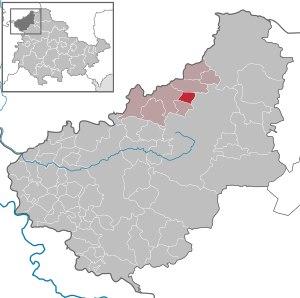
Tastungen est une commune allemande située dans l'arrondissement d'Eichsfeld en Thuringe.